List of inflatable manufactured goods

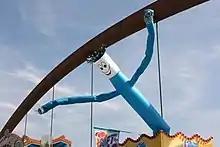

This is a non-comprehensive list of inflatable manufactured goods, as no such list could ever completely contain all items that regularly change. An inflatable is an object that can typically be inflated with a gas, including air, hydrogen, helium and nitrogen. Some can be inflated with liquids, such as waterbeds and water balloons.